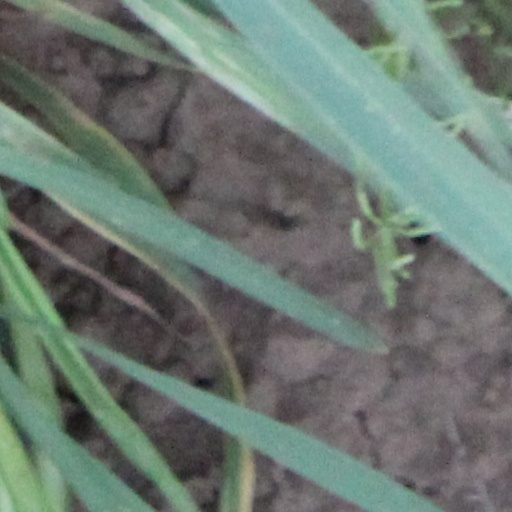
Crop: wheat